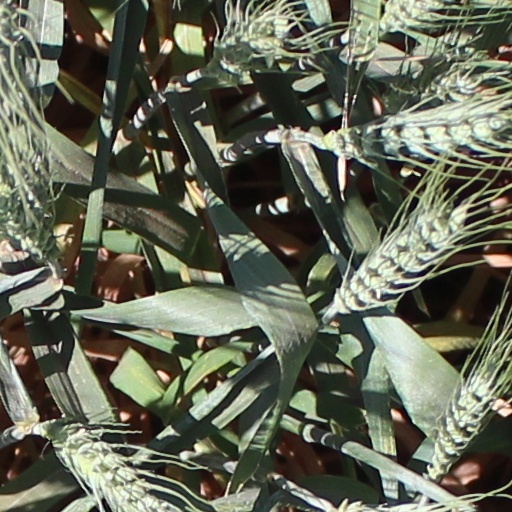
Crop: wheat